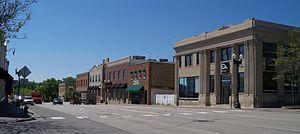
La ville de Chaska est le siège du comté de Carver, dans l’État du Minnesota, aux États-Unis. Lors du recensement de 2010, elle comptait 23 770 habitants. Elle a été fondée par des pionniers venus d’Allemagne et des Pays-Bas.